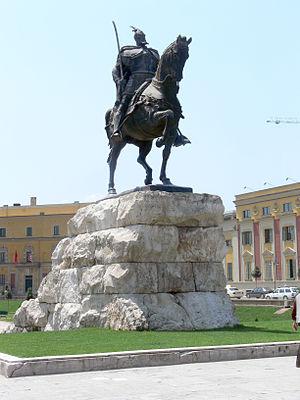
Le Statue équestre de Skanderbeg est une sculpture de l'artiste albanais Odhise Paskali inaugurée en 1968 à Tirana, en Albanie.